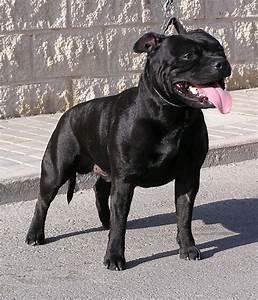
dog